Iman Mutlaq

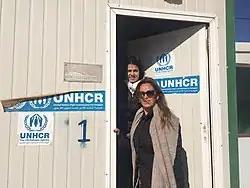
Iman visits the Zaatari refugee camp for implementing psychosocial support by the International Association for Human Values, Jordan; co-funded by the European Union for the Syrian refugees.

Participant in an expedition to Mount Kilimanjaro in 2014 in an effort to support the cancer research initiatives of the King Hussein Cancer Center; the expedition raised $1.3 million.